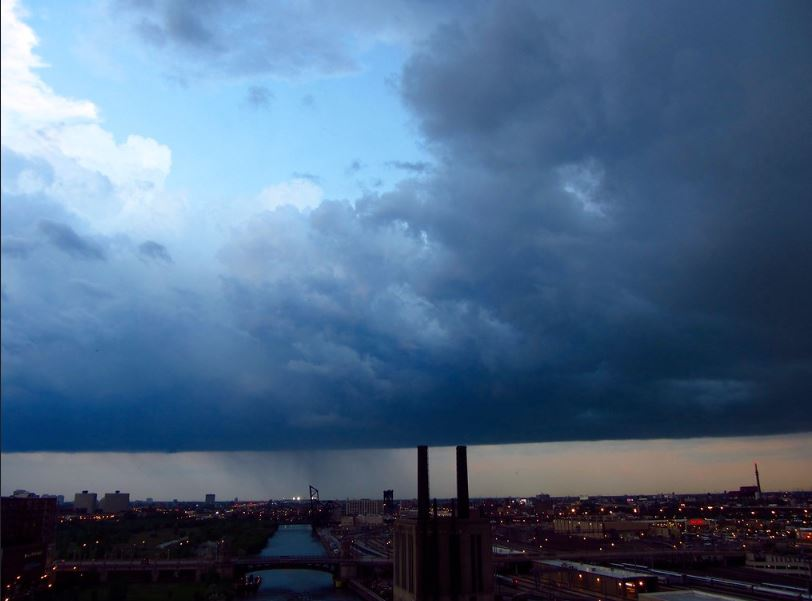
Fire: no
Smoke: no